AKB48 Team TP

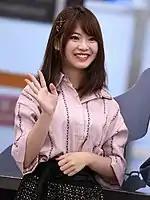
Ma Chia-ling

On December 7, 2014, during HKT48's Taipei concert, AKB48 announced that they will hold an audition for members of the AKB48 in Taiwan someday, but it was unclear whether the audition is related to TPE48. Subsequently, AKB48 officially announced its will hold the "AKB48 Taiwan Audition" on April 1, 2015, which is the first AKB48 audition event held besides Japan. From 2,152 who auditioned, 17 were chosen as member of the "AKB48 Taiwan Kenkyusei" to have completed the audition on August 17, 2015.